Sergey Kofanov

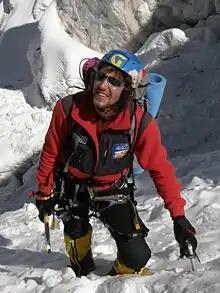
Himalaya, 2007

Sergey Anatolyevich Kofanov (born 6 May 1978) is a Russian mountaineer.